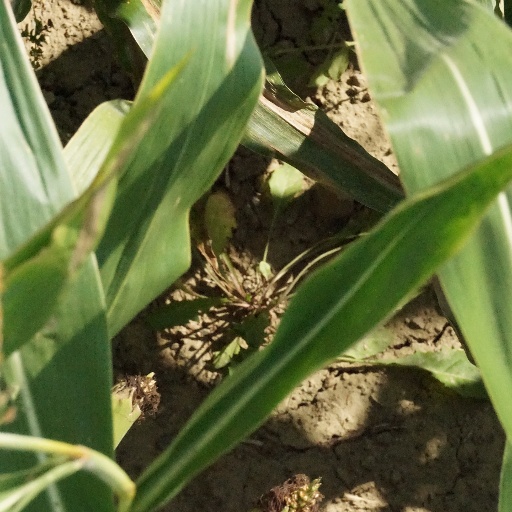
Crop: maize; corn